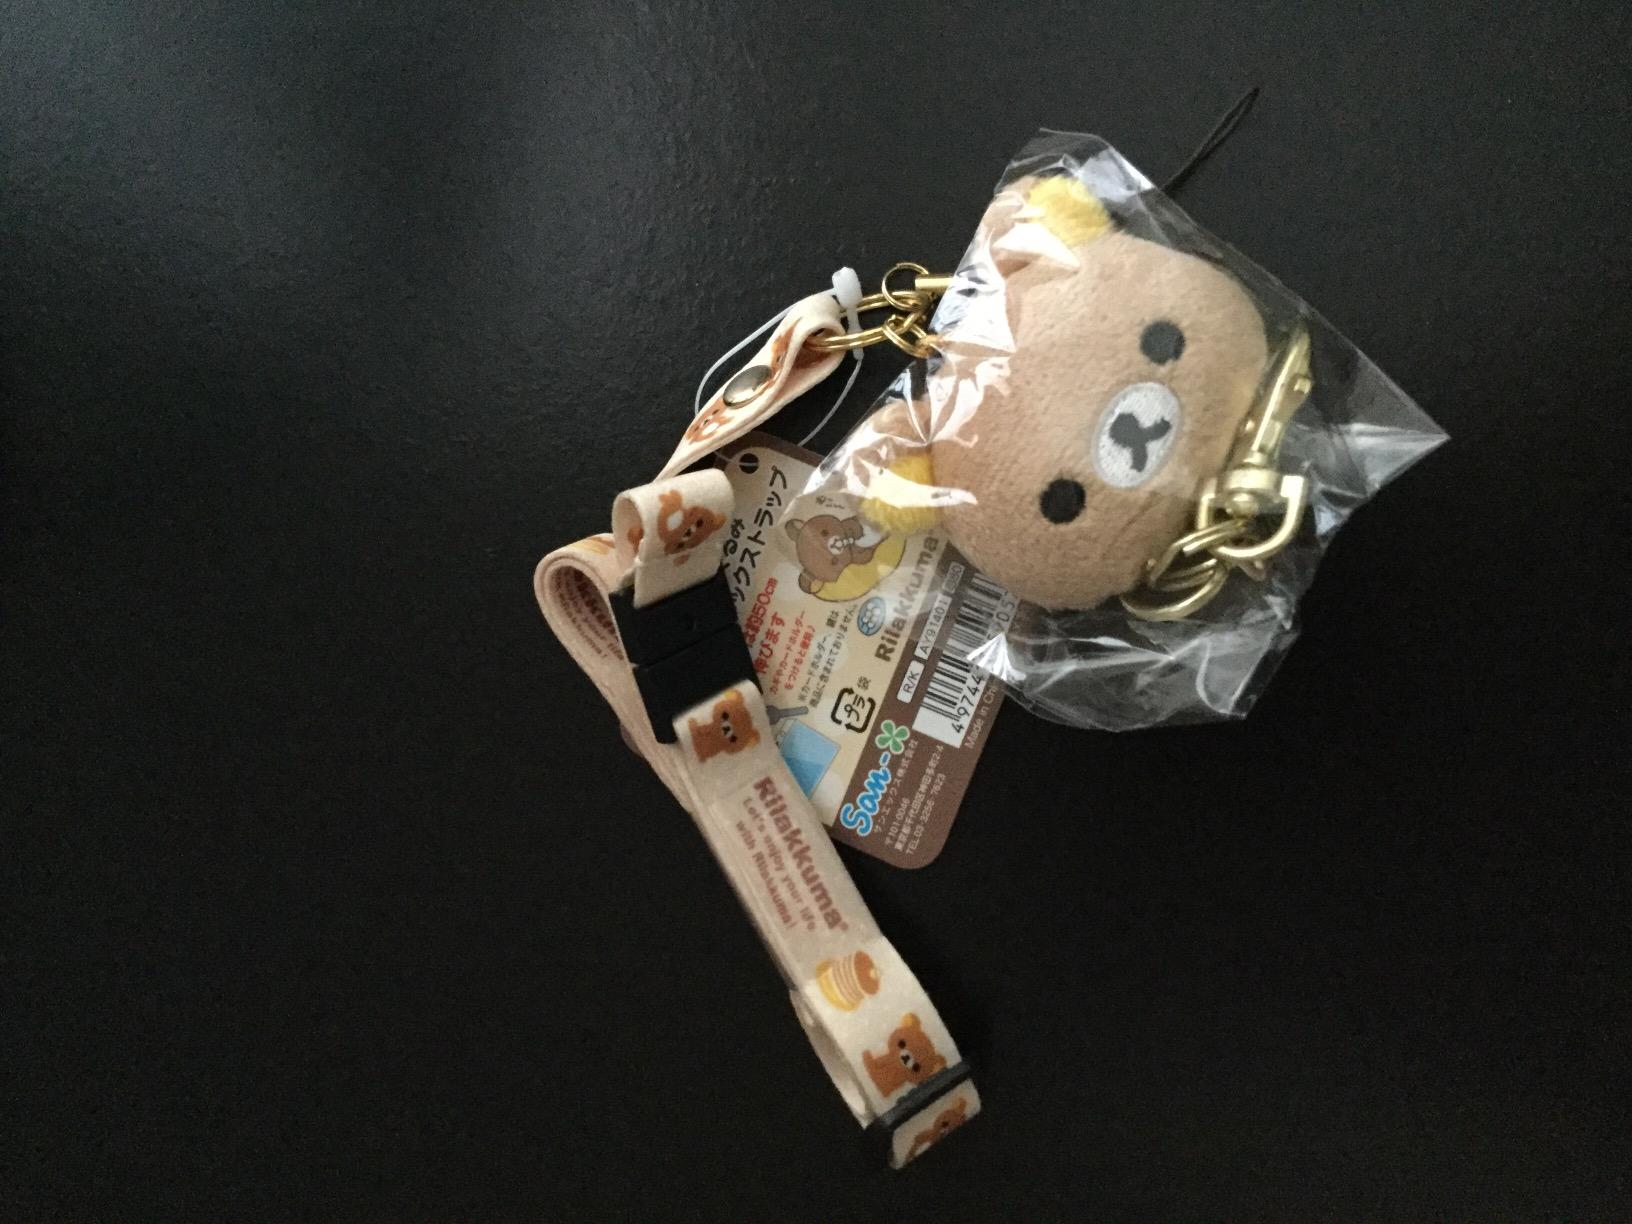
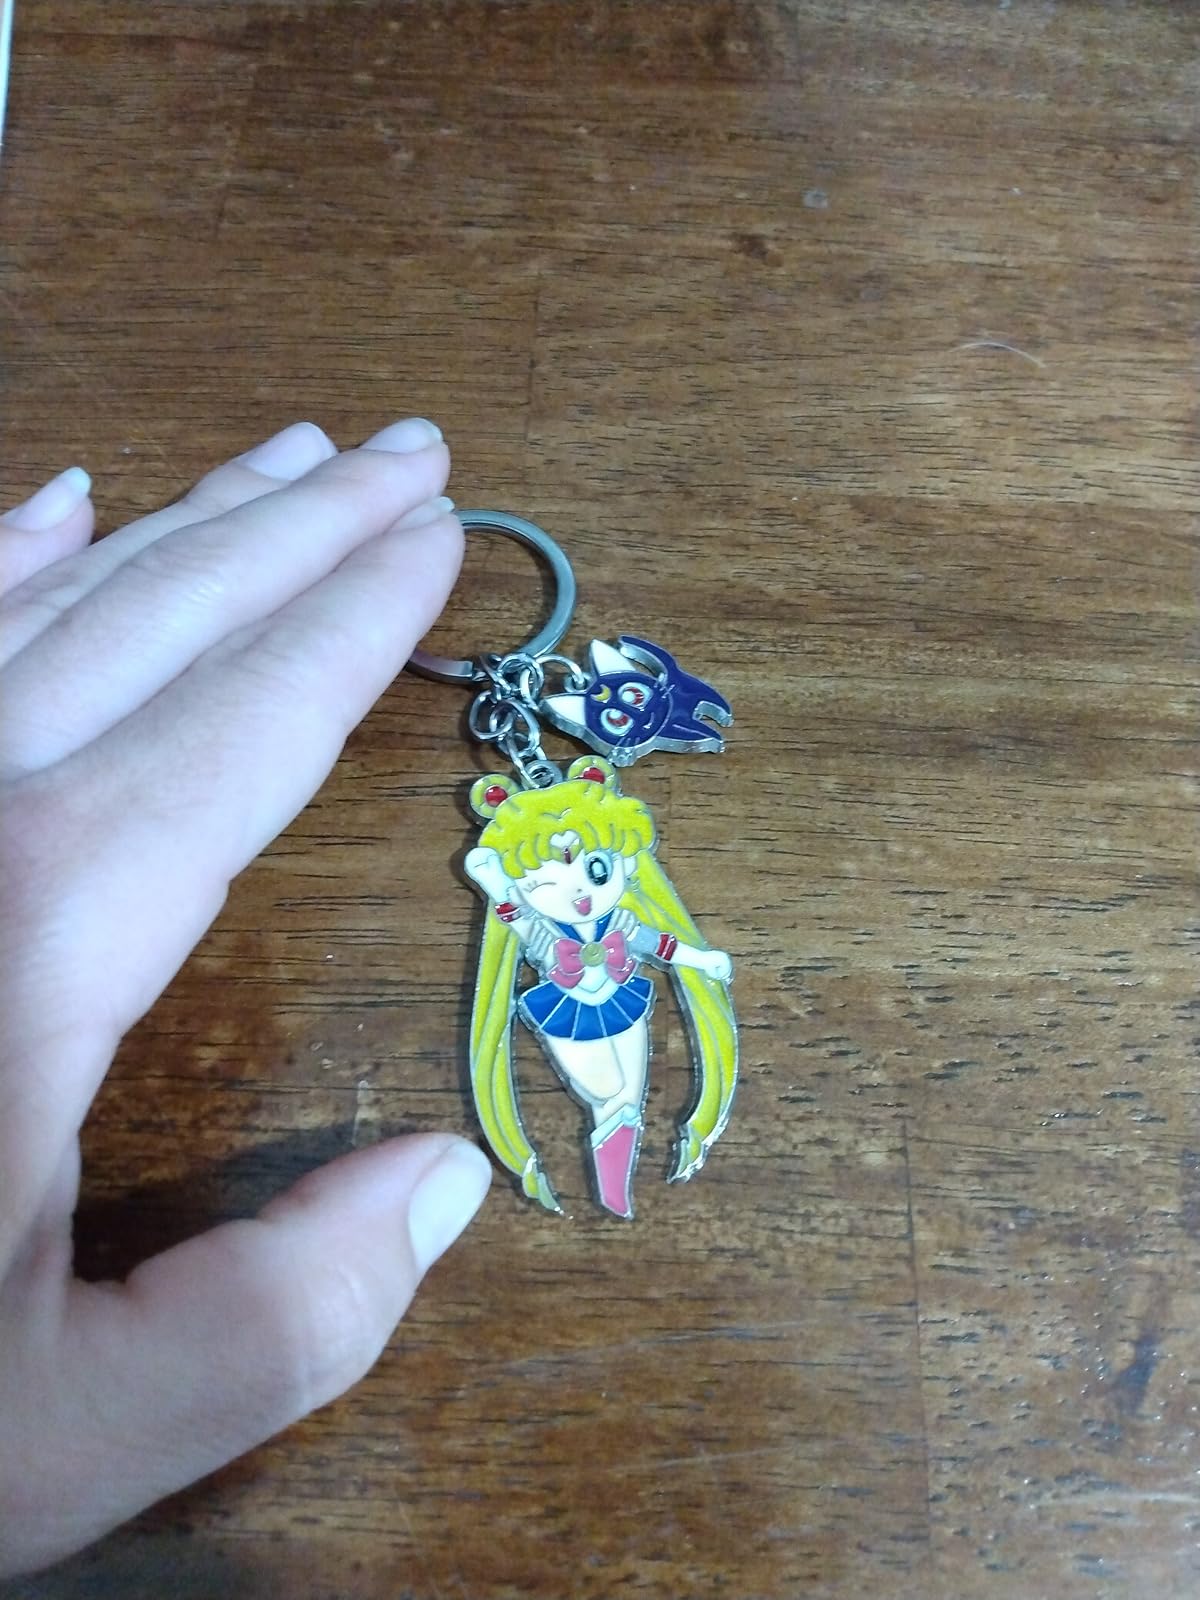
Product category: accessories_keychain
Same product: no